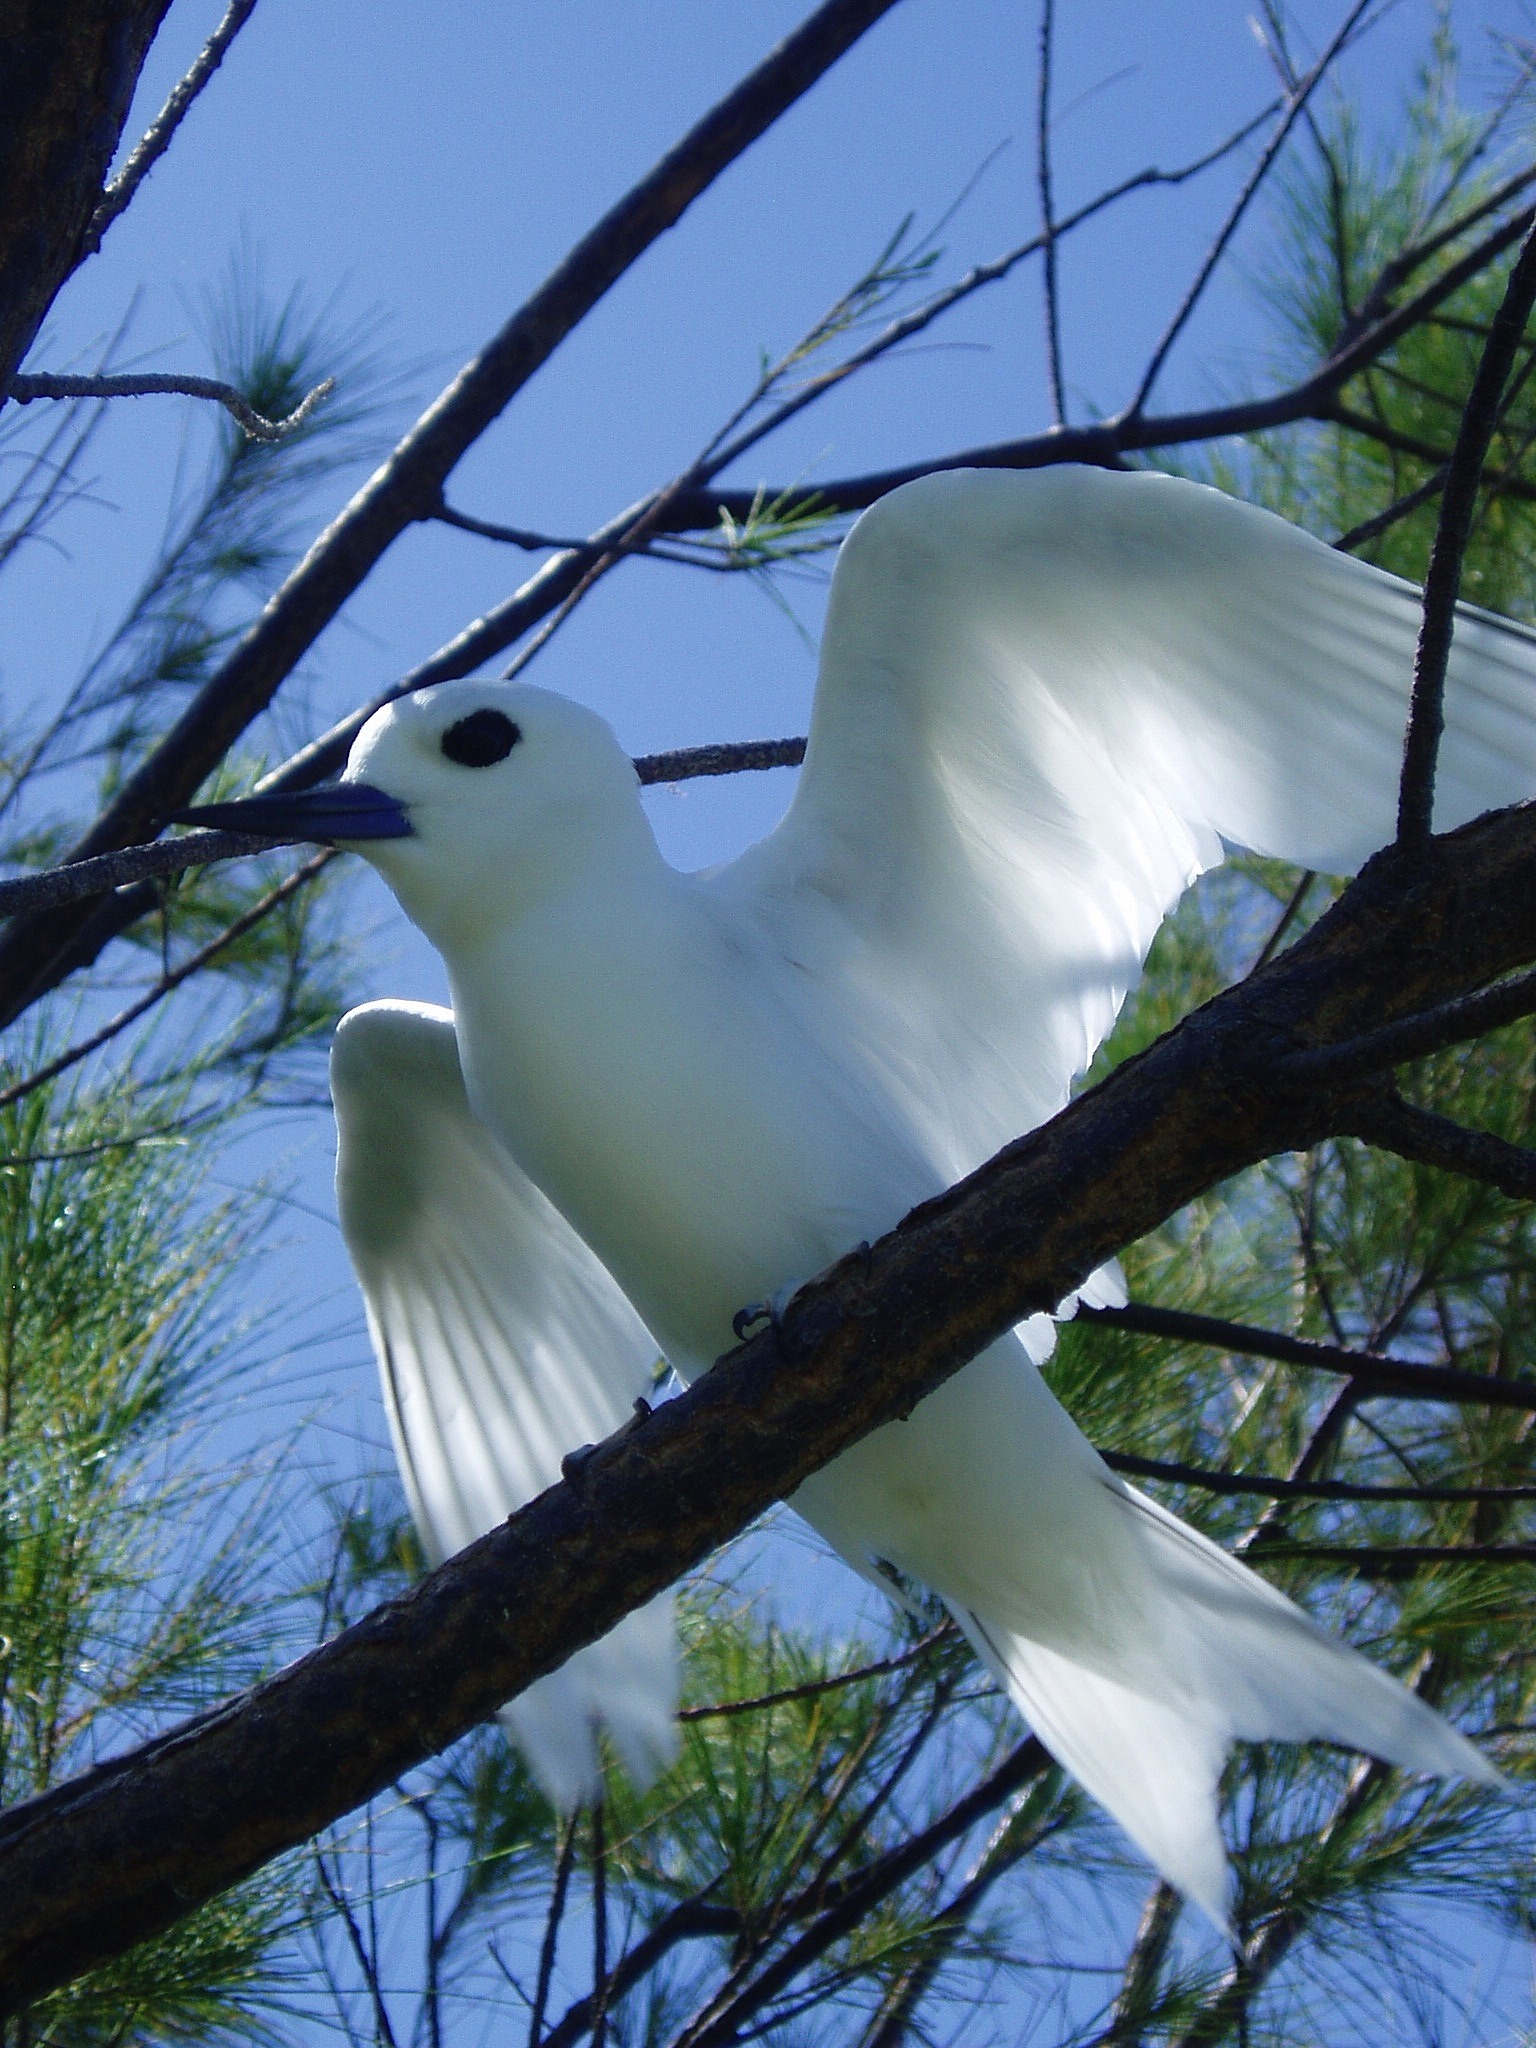
tree, nature, branch, bird, wing, sky, white, wildlife, beak, fauna, close up, outside, clouds, vertebrate, beautiful, perched, blue beaked